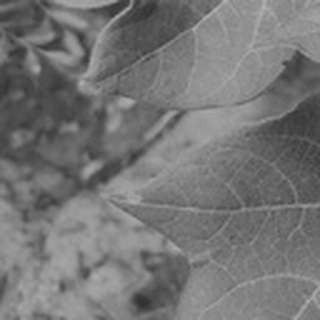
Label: healthy_cotton